Custodian helmet

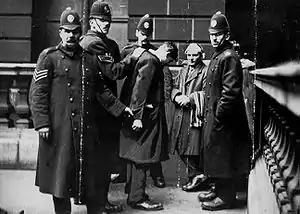
Helmets worn by Glasgow Police in 1919. These helmets are no longer in use in Scotland.

The "Home Office Pattern" consisted of a helmet with the Brunswick star badge (commonly known as a "helmet plate") which would feature the reigning monarch's cipher, with the name of the force imprinted on the plate. The top of the helmet had a "rose top", which was a raised metal rose, largely used as an ornament to cover the ventilation hole. However, this standardisation process was largely unsuccessful, with many different designs being worn by today's police forces nationally.